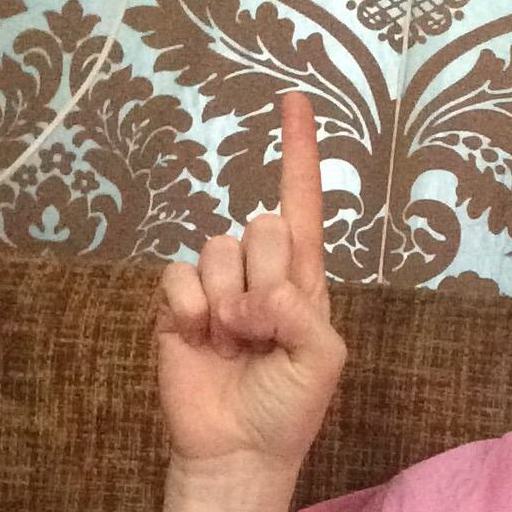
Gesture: one